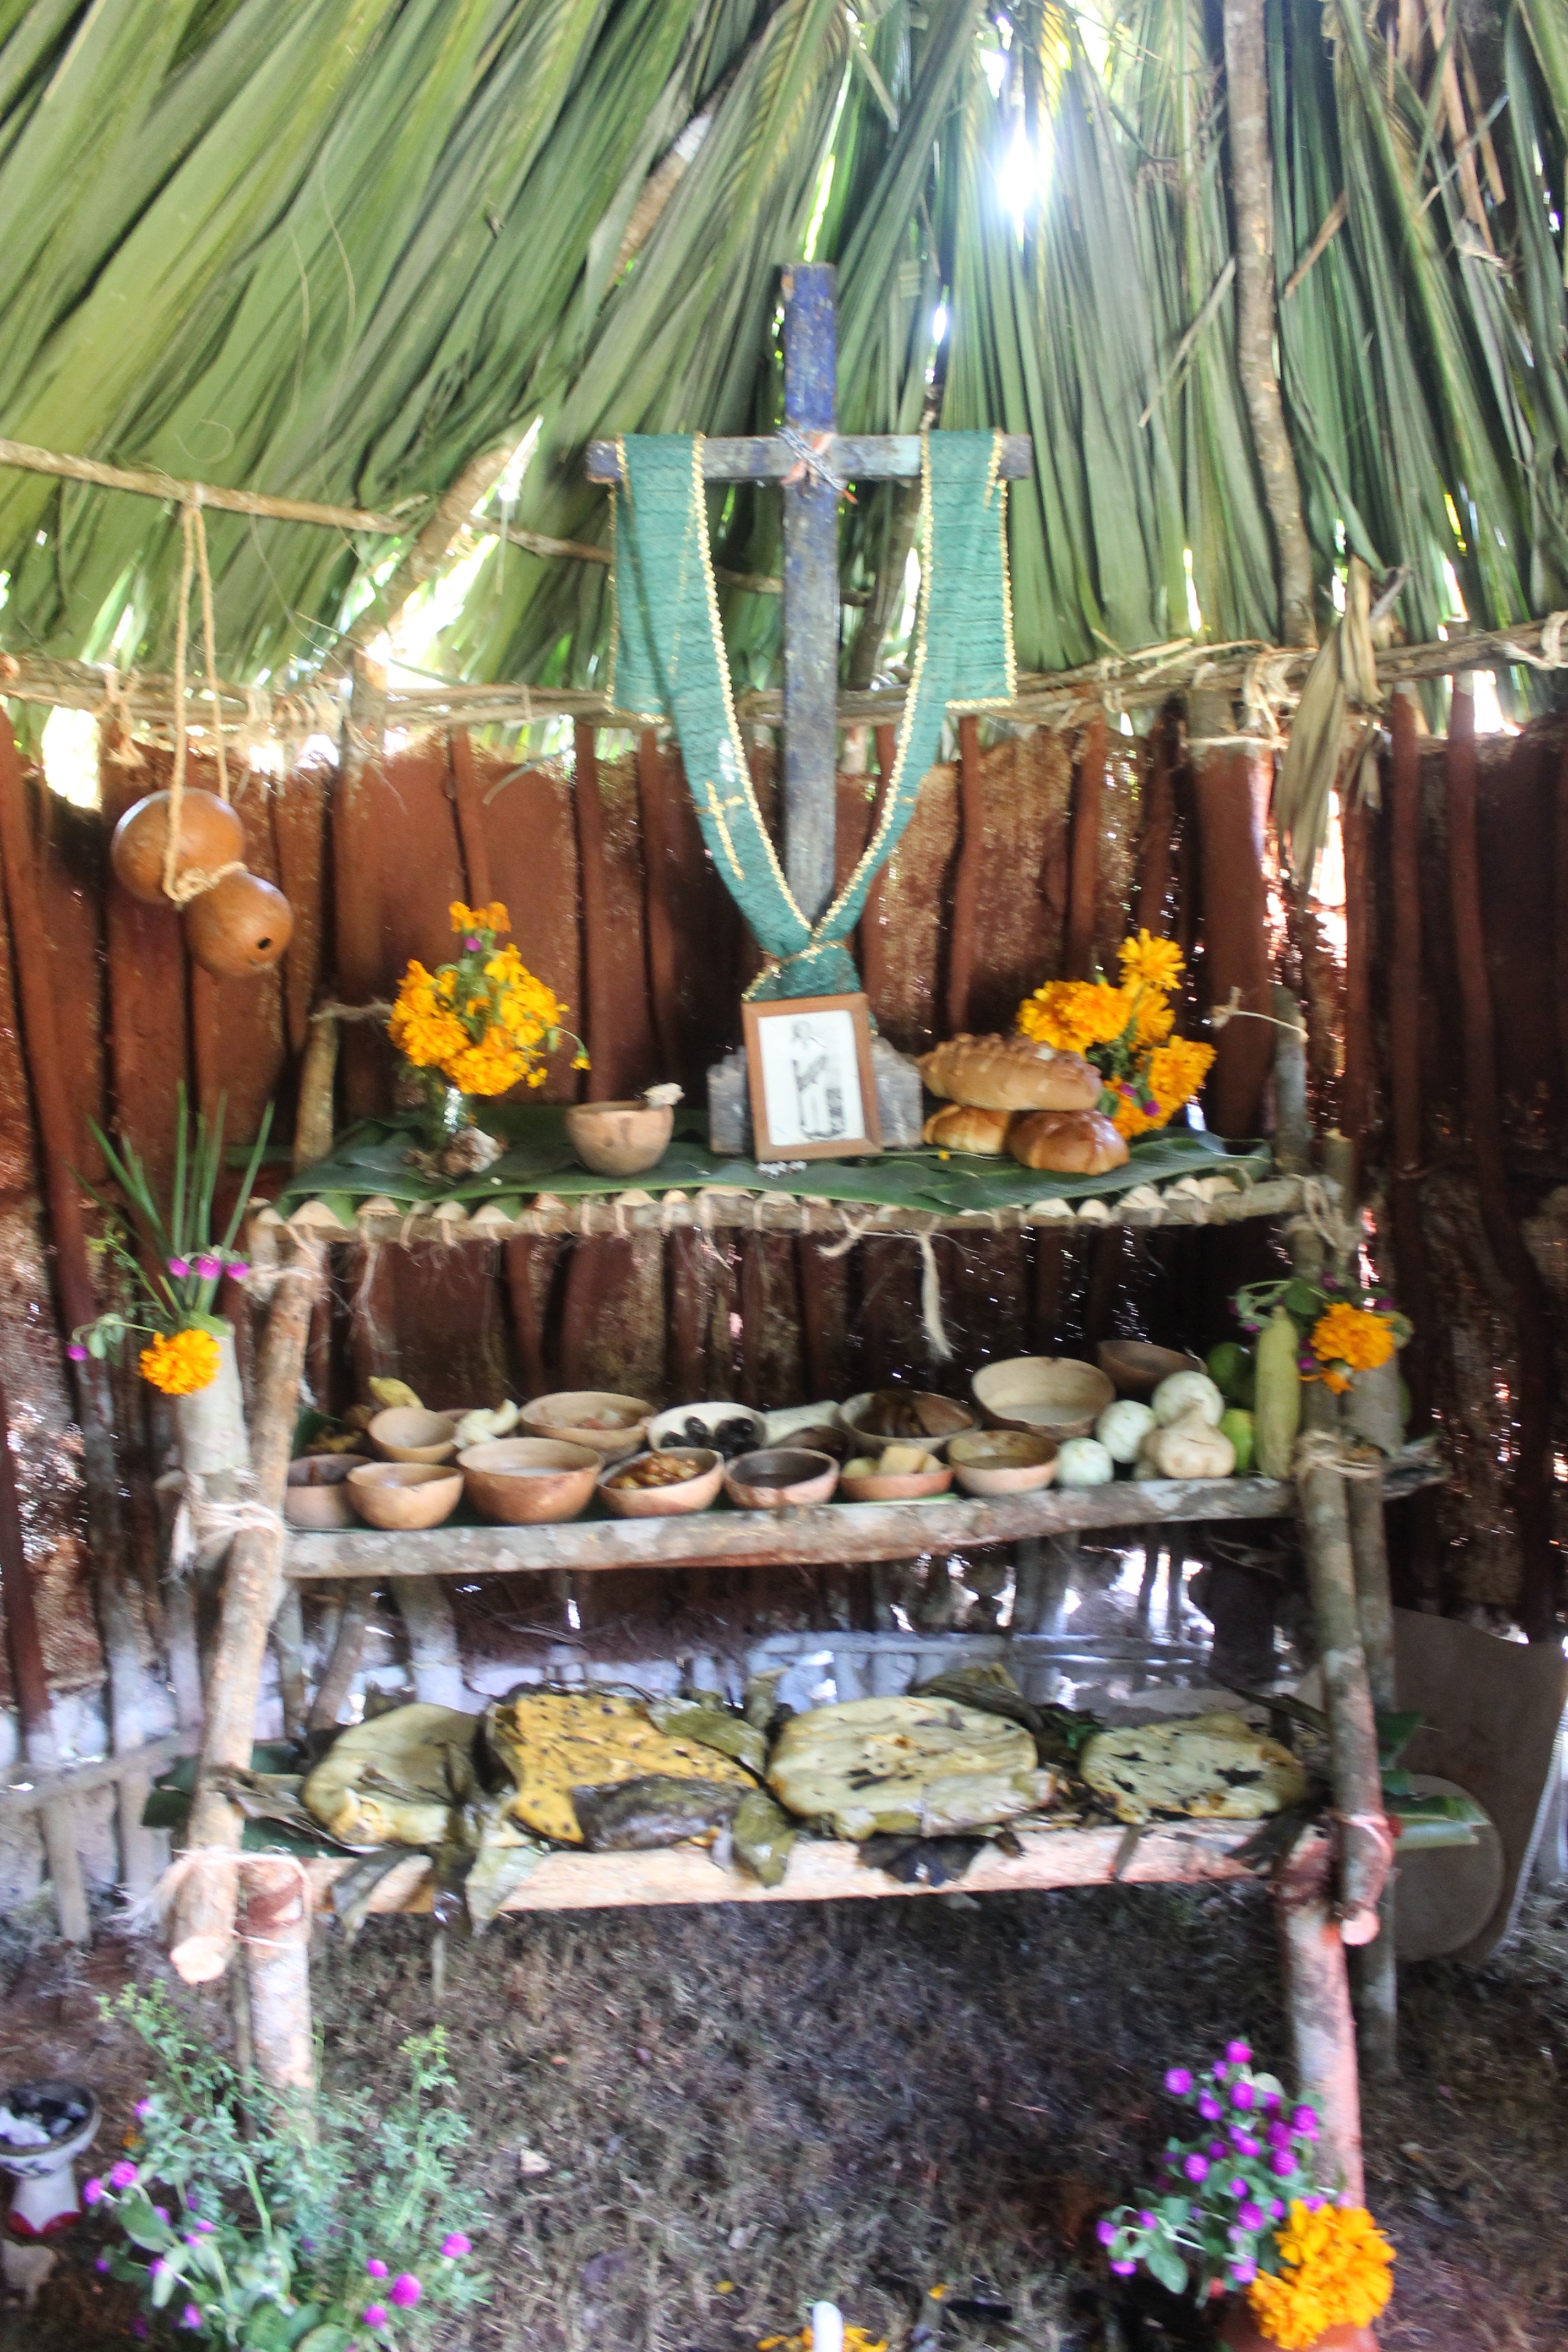
flower, meal, garden, christmas decoration, floristry, floral design, flower arranging